Anne de Joyeuse

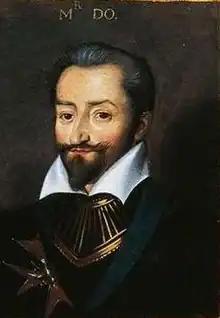
Portrait of D'O, favourite of the king

D'O was greatly embittered by the rise of Arques and Épernon which threatened his place in the court. The men had grown to hate each other over their holiday's together from the court at Ollainville. He particularly resented Arques for having secured a marriage to the sister of the king in 1581. In the hopes of regaining his position, he attempted to sow discord between Arques and Épernon. When this was uncovered, the king dismissed him at the urgings of Épernon. The disgrace of D'O brought further benefit to the Joyeuse family, with Arques' brother Bouchage receiving the office of "maître de la garde-robe" (Master of the Wardrobe).